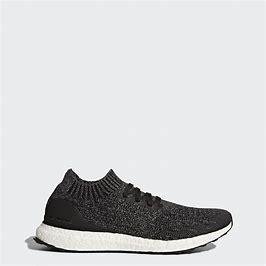
Brand: Adidas
Model: Ultraboost Uncaged